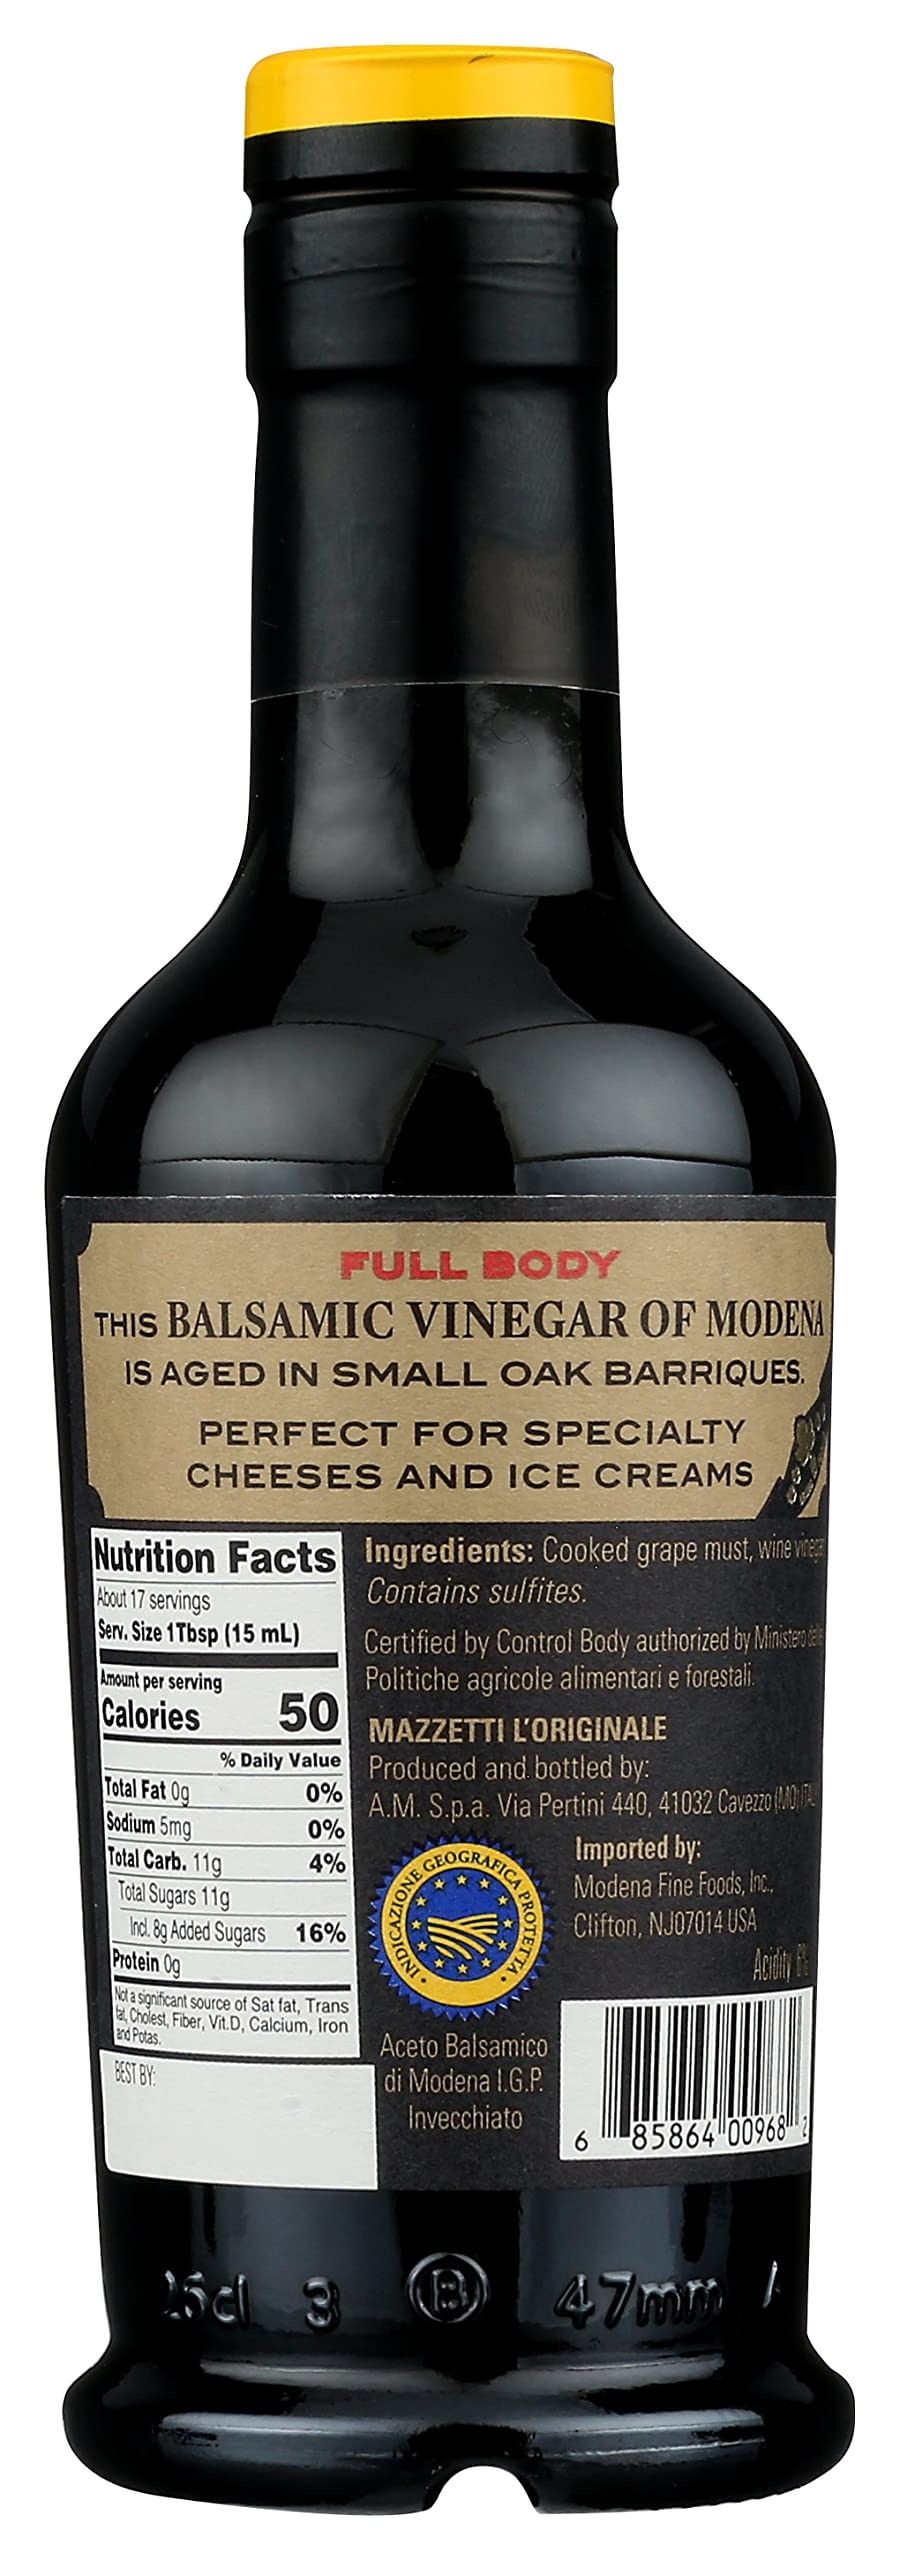
Item Name: Generic Mazzett.i Vinegar Balsamic Black 8.45 oz (Pack Of 6)
Bullet Point 1: Rich Flavor: Offers a complex, deep flavor profile with notes of sweetness and tanginess.
Bullet Point 2: Health Benefits: Contains antioxidants and can aid in digestion and weight management.
Bullet Point 3: Cooking Temperature: Retains flavor when used in both cold and hot dishes.
Bullet Point 4: Shelf Life: Long shelf life when stored properly, retaining quality and flavor over time.
Value: 8.45
Unit: Fl Oz

Price: 94.4